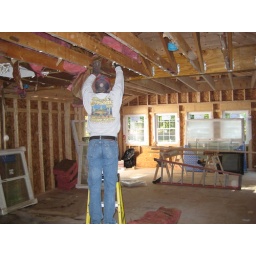
It rained before the roof was finished. All the insulation was pulled in the kitchen